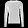
Label: Pullover